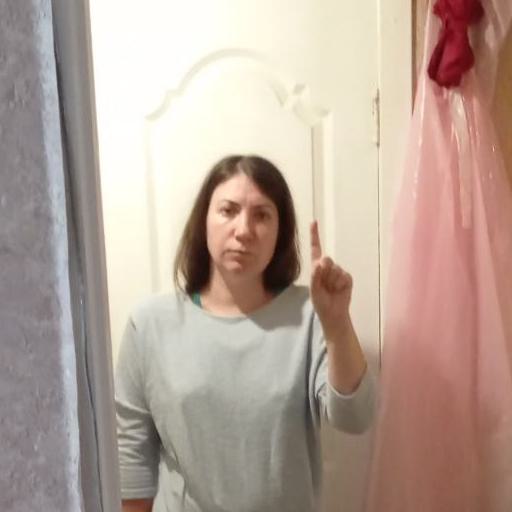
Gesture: one